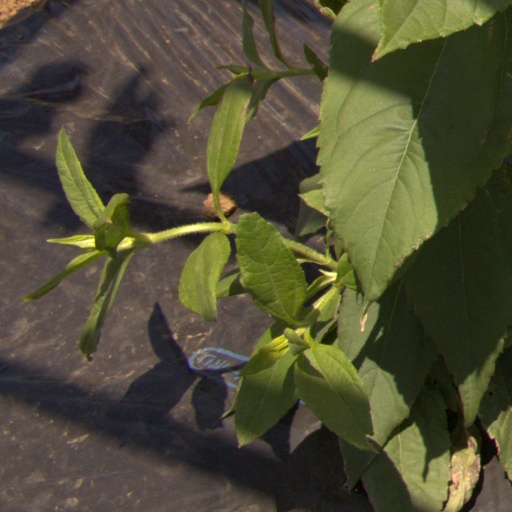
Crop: Jerusalem artichoke